The Russian Revolution (pamphlet)

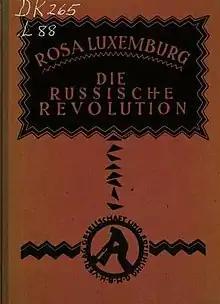
Cover of the first edition

The Russian Revolution is a pamphlet written in 1918 by Polish-German Marxist theorist Rosa Luxemburg. It was posthumously published in 1922 by fellow Spartacist Paul Levi.